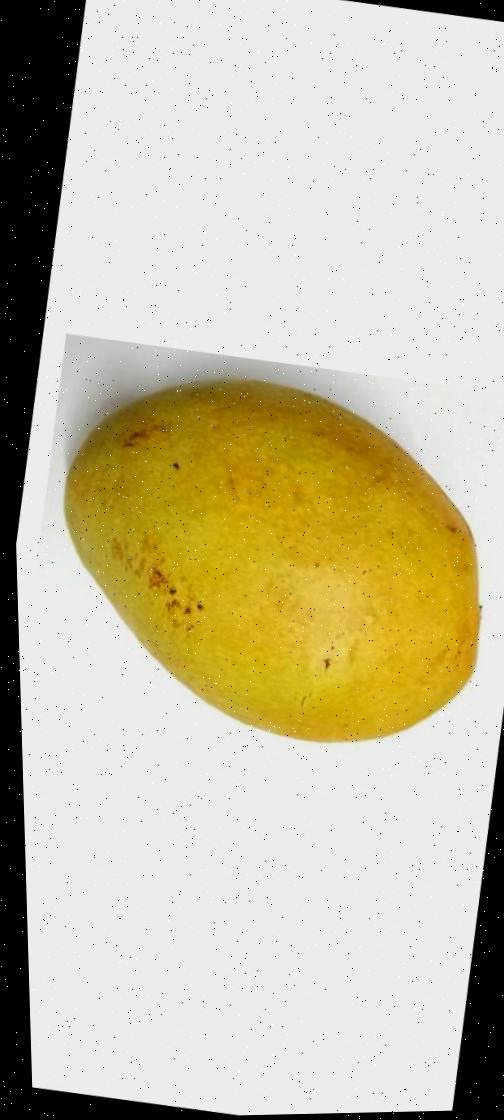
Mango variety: Bari-11